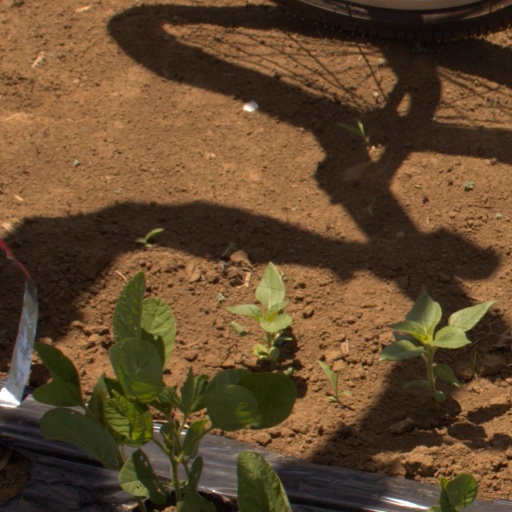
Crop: Jerusalem artichoke